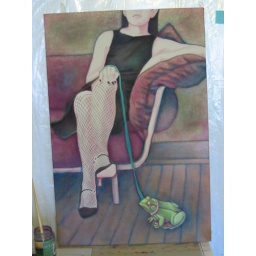
Painted over the floor with phthalo blue and blending medium to get rid of that orange sherbet look.